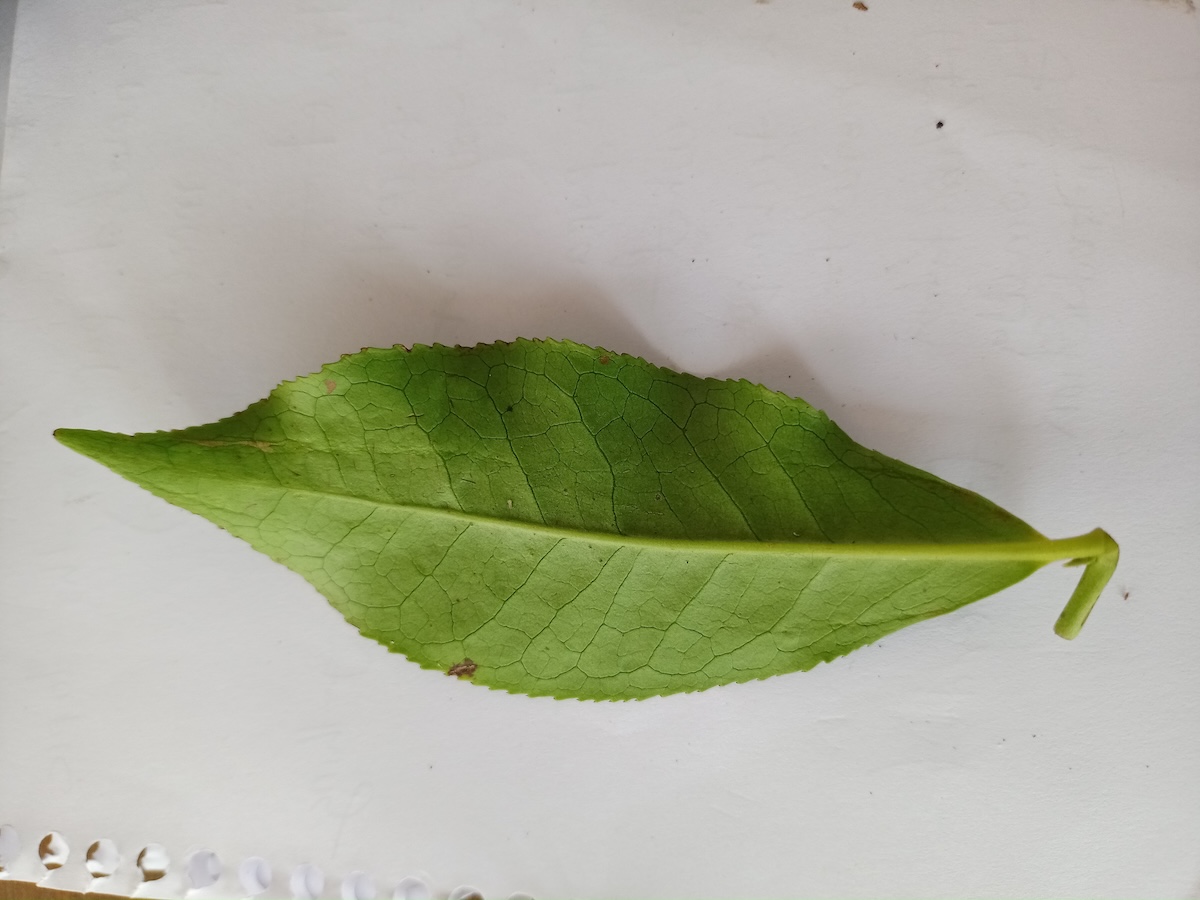
Label: Healthy leaf